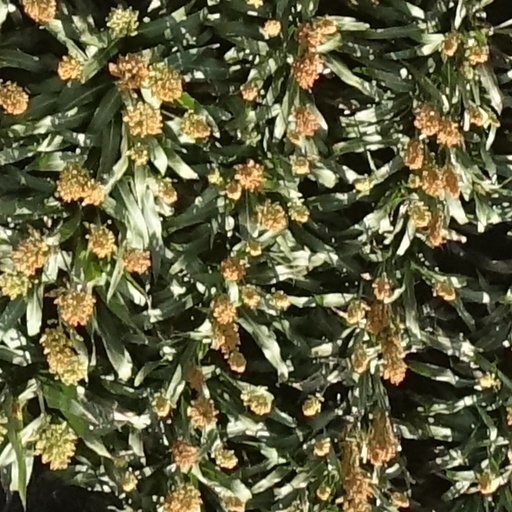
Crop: sorghum